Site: brandenburg
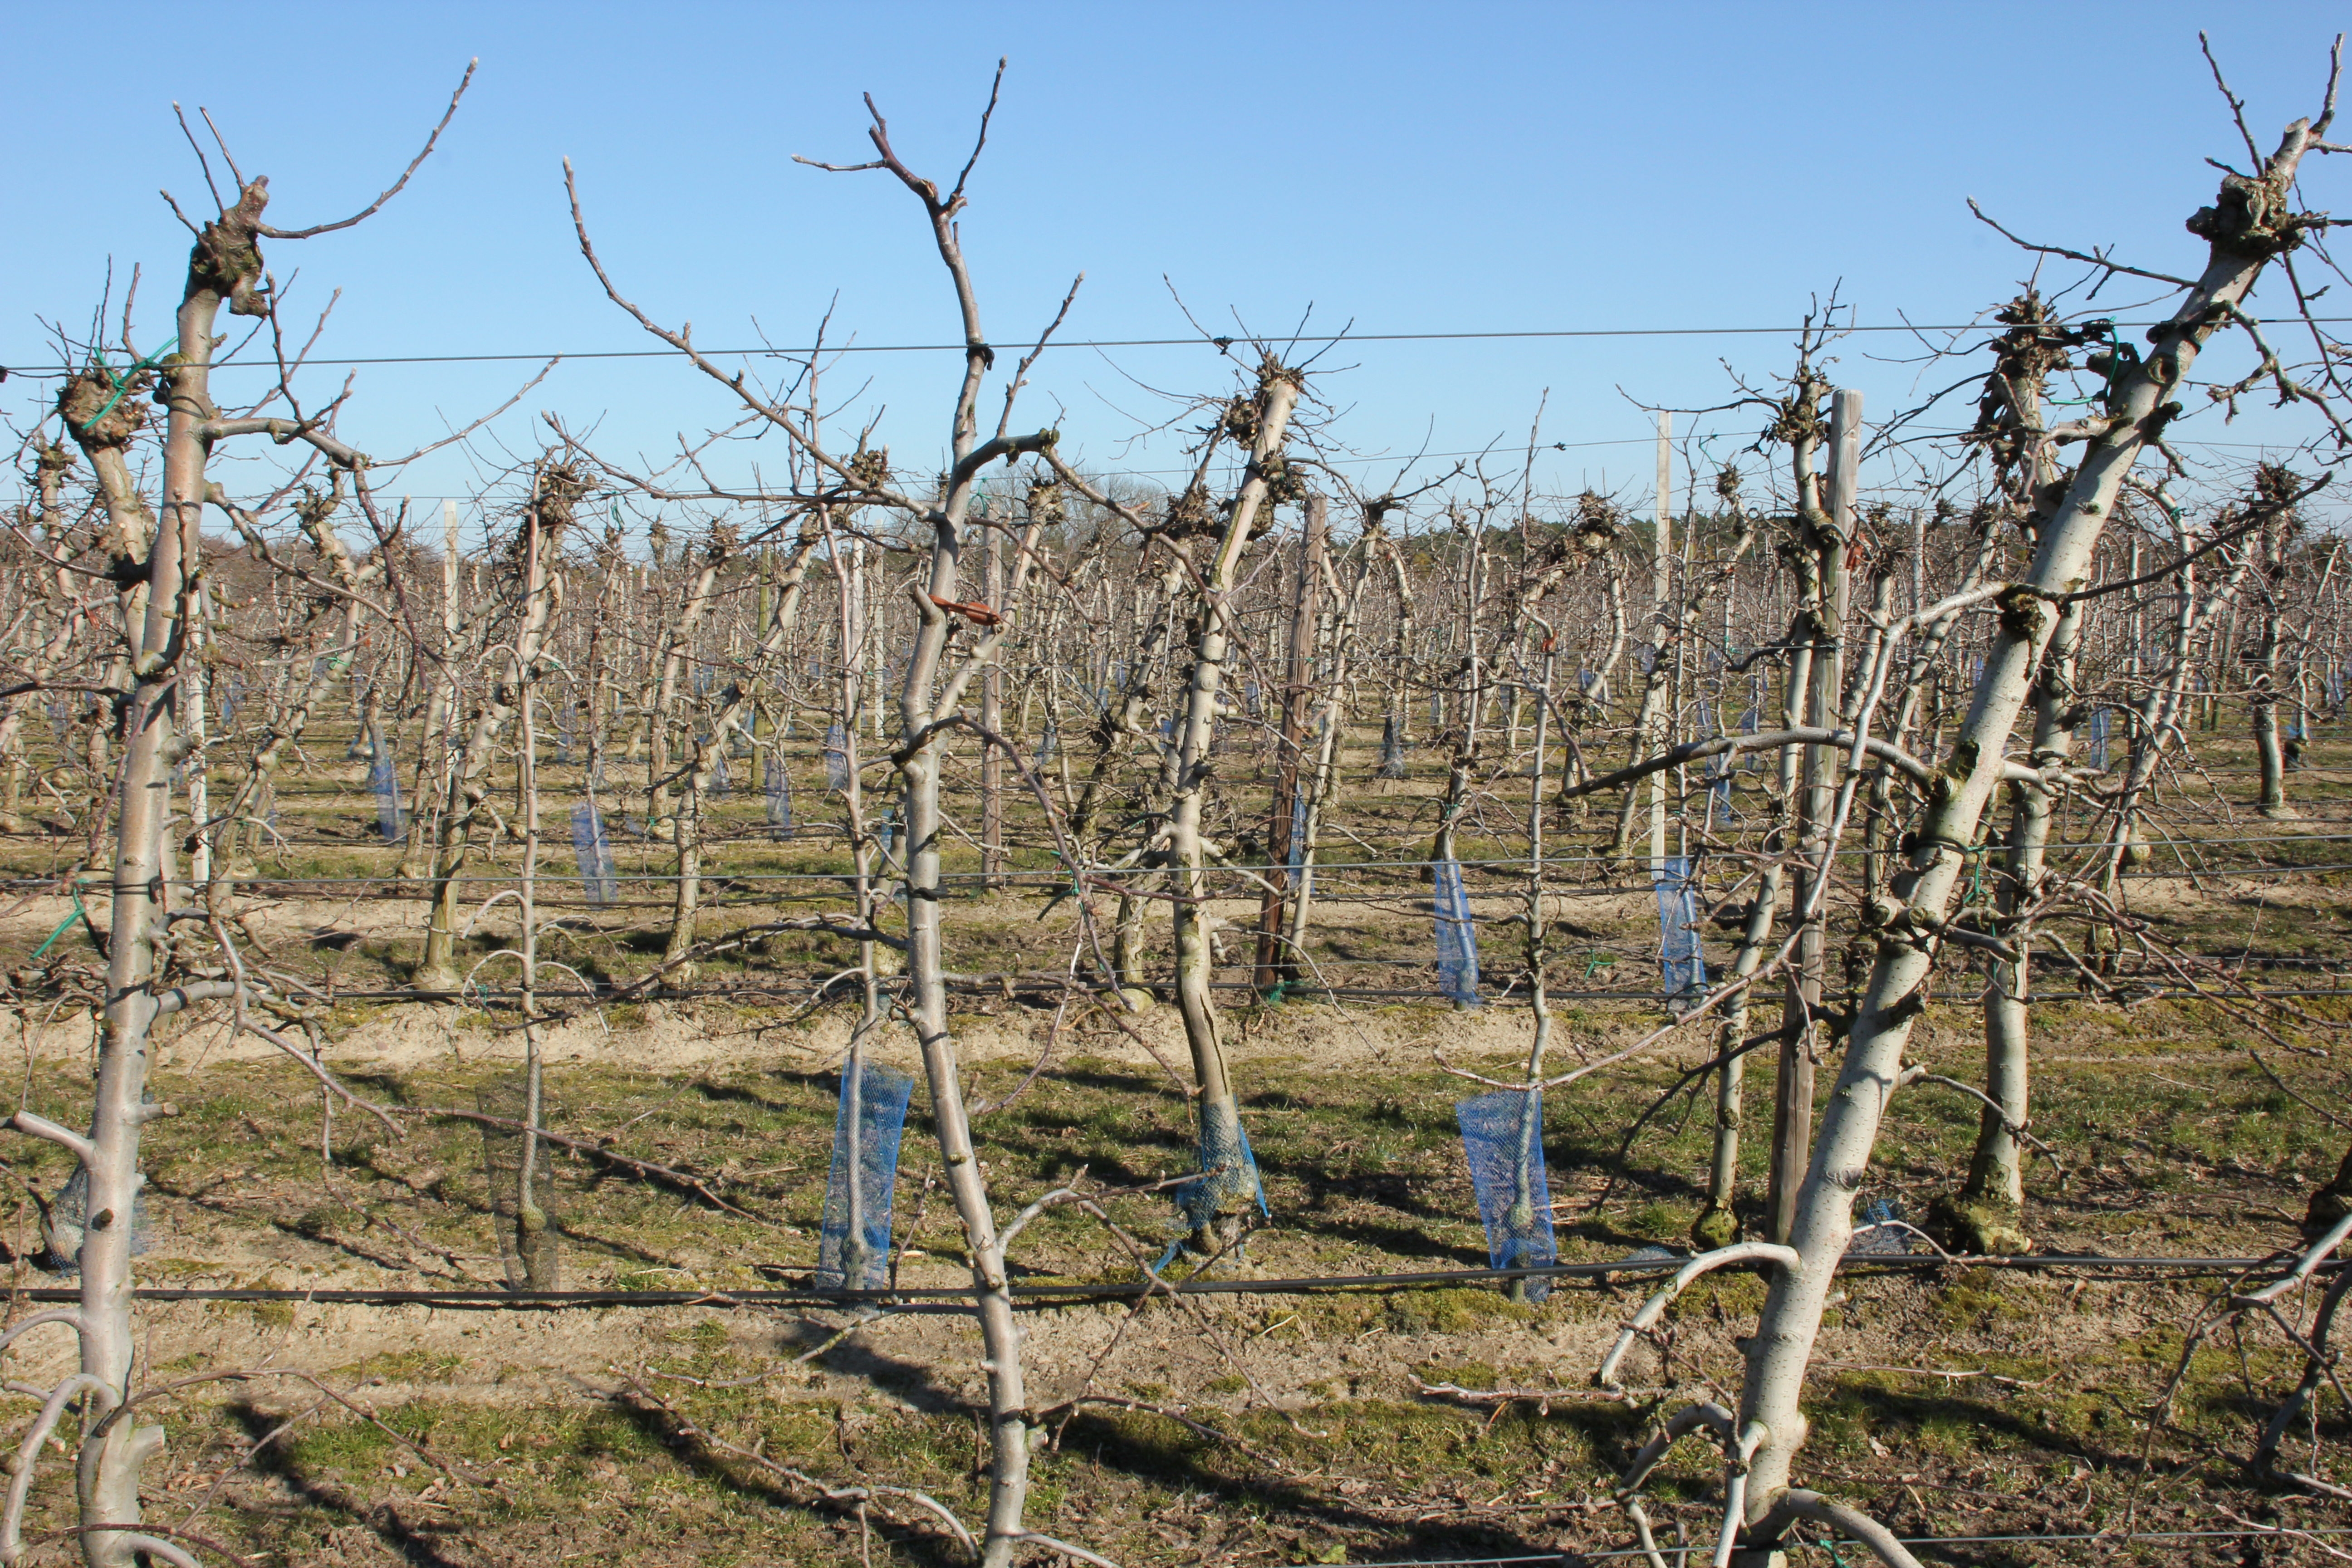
Growth stage (BBCH 03): Bud development